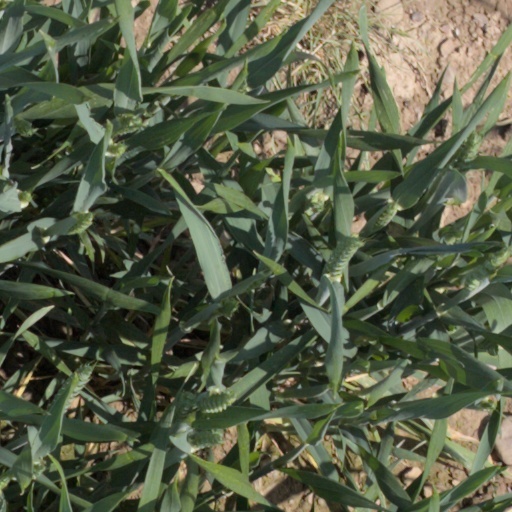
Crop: wheat